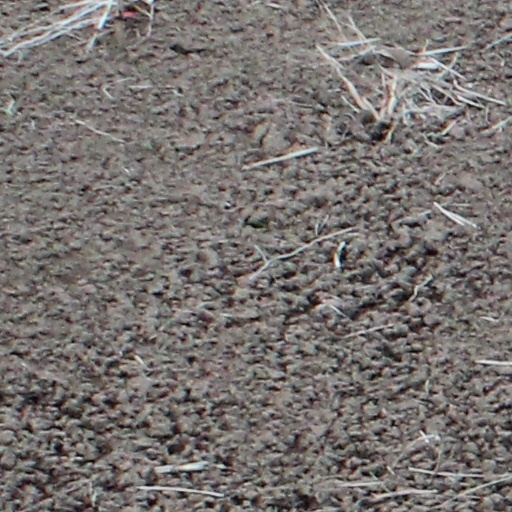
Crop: wheat